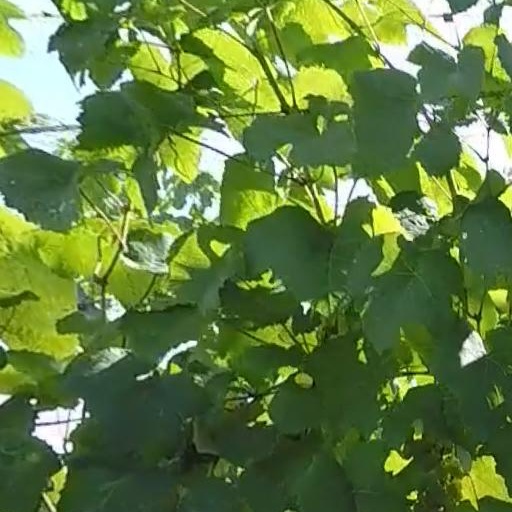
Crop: grape